José Bozzano

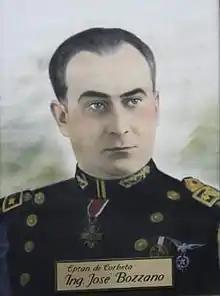

José Alfredo Bozzano Baglietto (Asunción, Paraguay, December 7, 1895 – December 14, 1969) was a military engineer and senior officer of the Paraguayan Navy who designed the gunboats "Paraguay" and "Humaitá" that were used during the Chaco War in the key role of armed transport ships. In the course of the war, he was the manager of the factories which produced weapons, ammunition, trucks and other equipment for the Paraguayan Army.